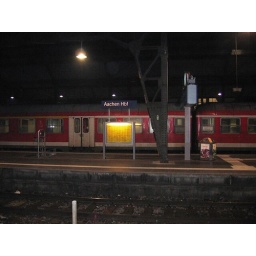
Aachen train station in the AM on the trip home